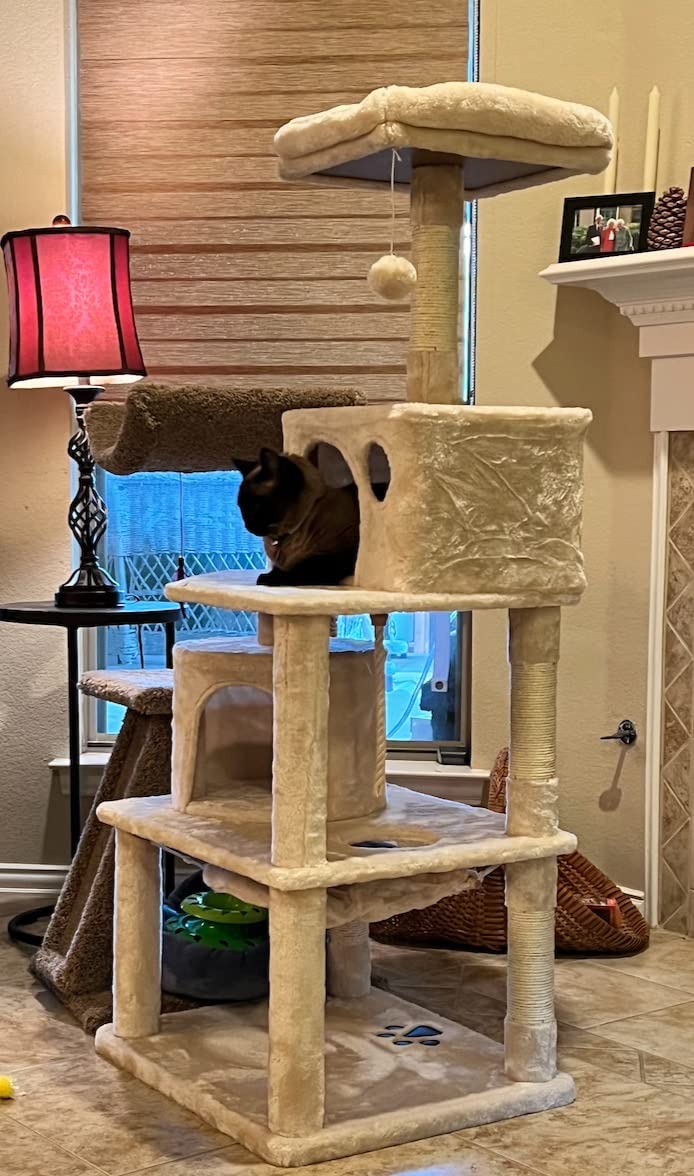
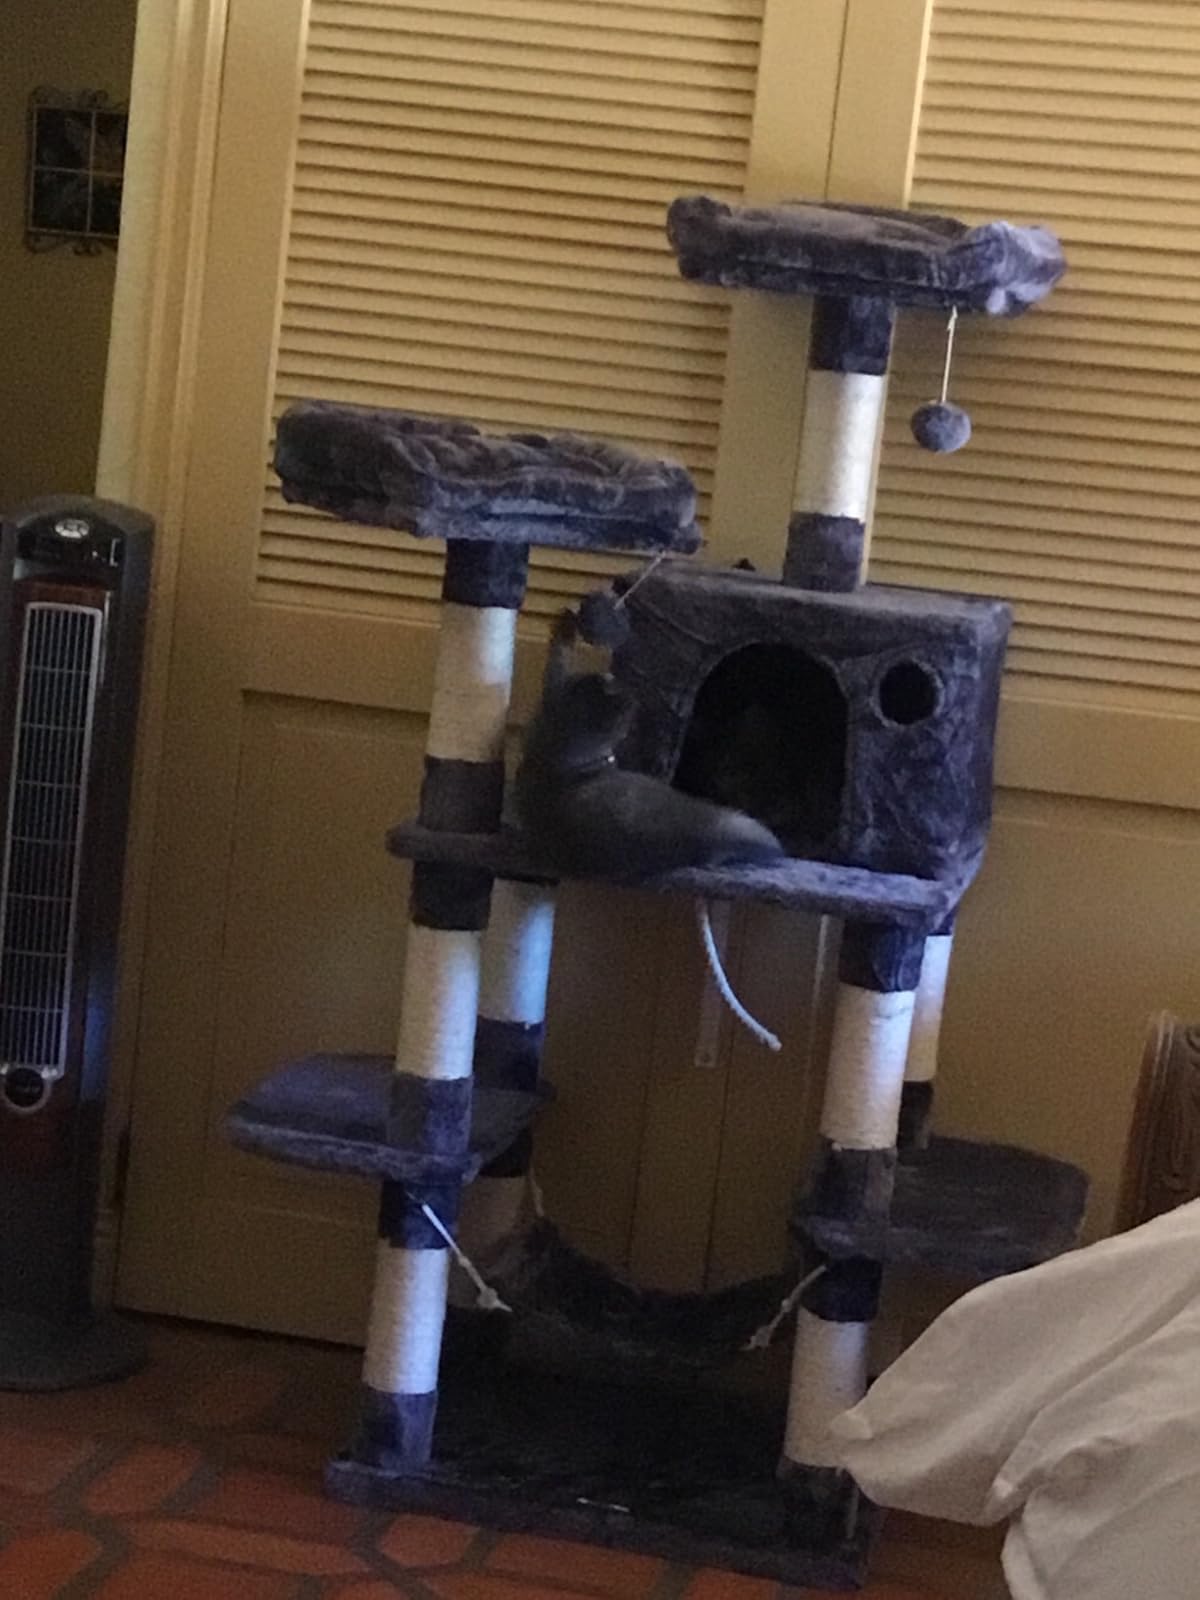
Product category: items_cat tree
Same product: no